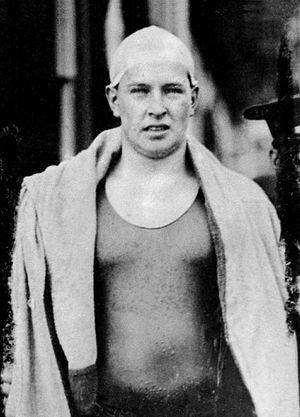
George Edward Vernot est un ancien nageur canadien né à Montréal le 27 février 1901. Il est mort le 22 novembre 1962. Il a participé aux Jeux olympiques d'été de 1920 et de 1924 à Paris.